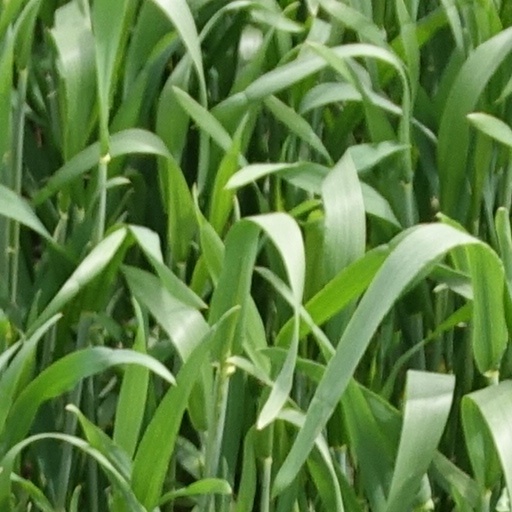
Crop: wheat